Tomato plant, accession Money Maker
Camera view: tilt-top (135 deg); turntable rotation: 60 degrees
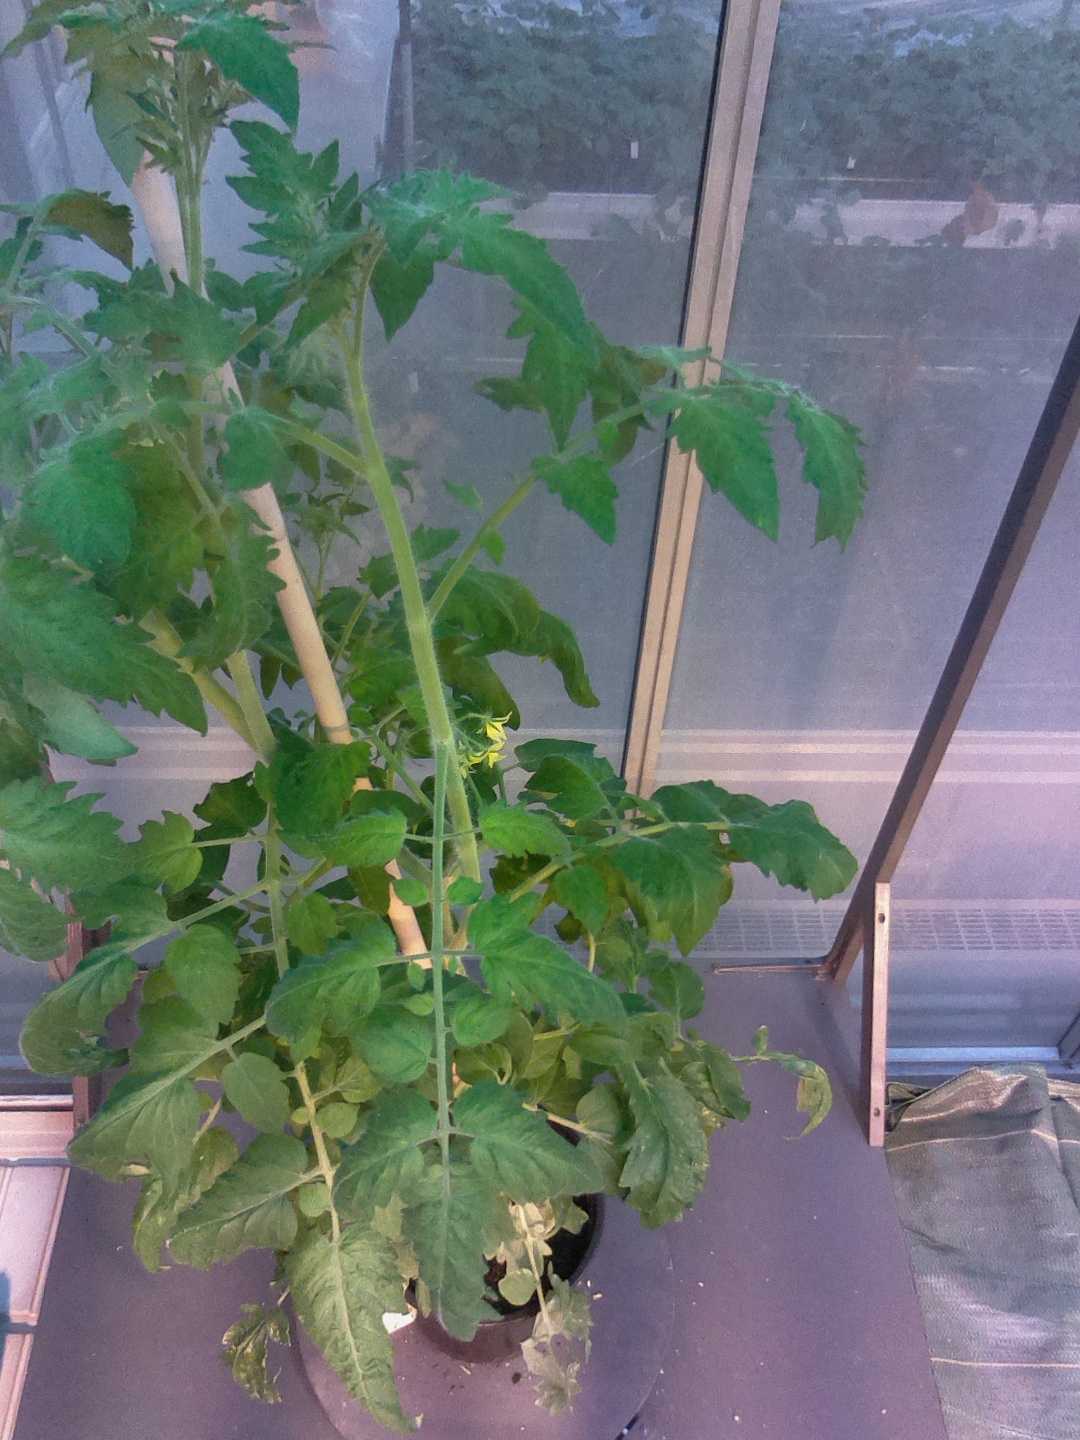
BBCH growth stage 67: Full flowering, 70%-80% of flowers open, more petals falling